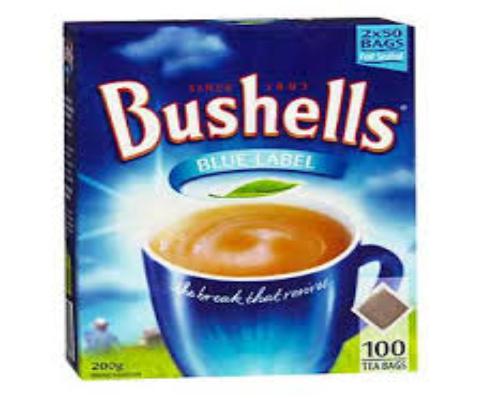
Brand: Bushells
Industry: Food